Salt industry in Las Piñas

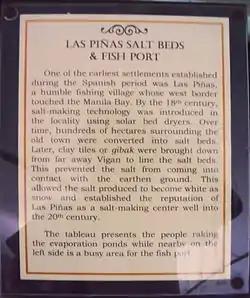
Tableau marker located at Bulwagang Ezekiel Moreno

The salt bed, located on a 3,000 square-meter property in Barangay Pulang Lupa I, can produce an average of 45 to 50 kilos of rock salt daily.